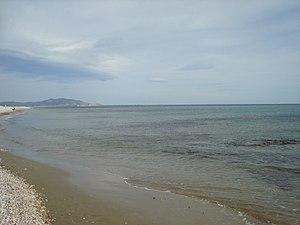
Cabanes, en castillan et officiellement, est une commune d'Espagne de la province de Castellón dans la Communauté valencienne. Elle est située dans la comarque de Plana Alta et dans la zone à prédominance linguistique valencienne.